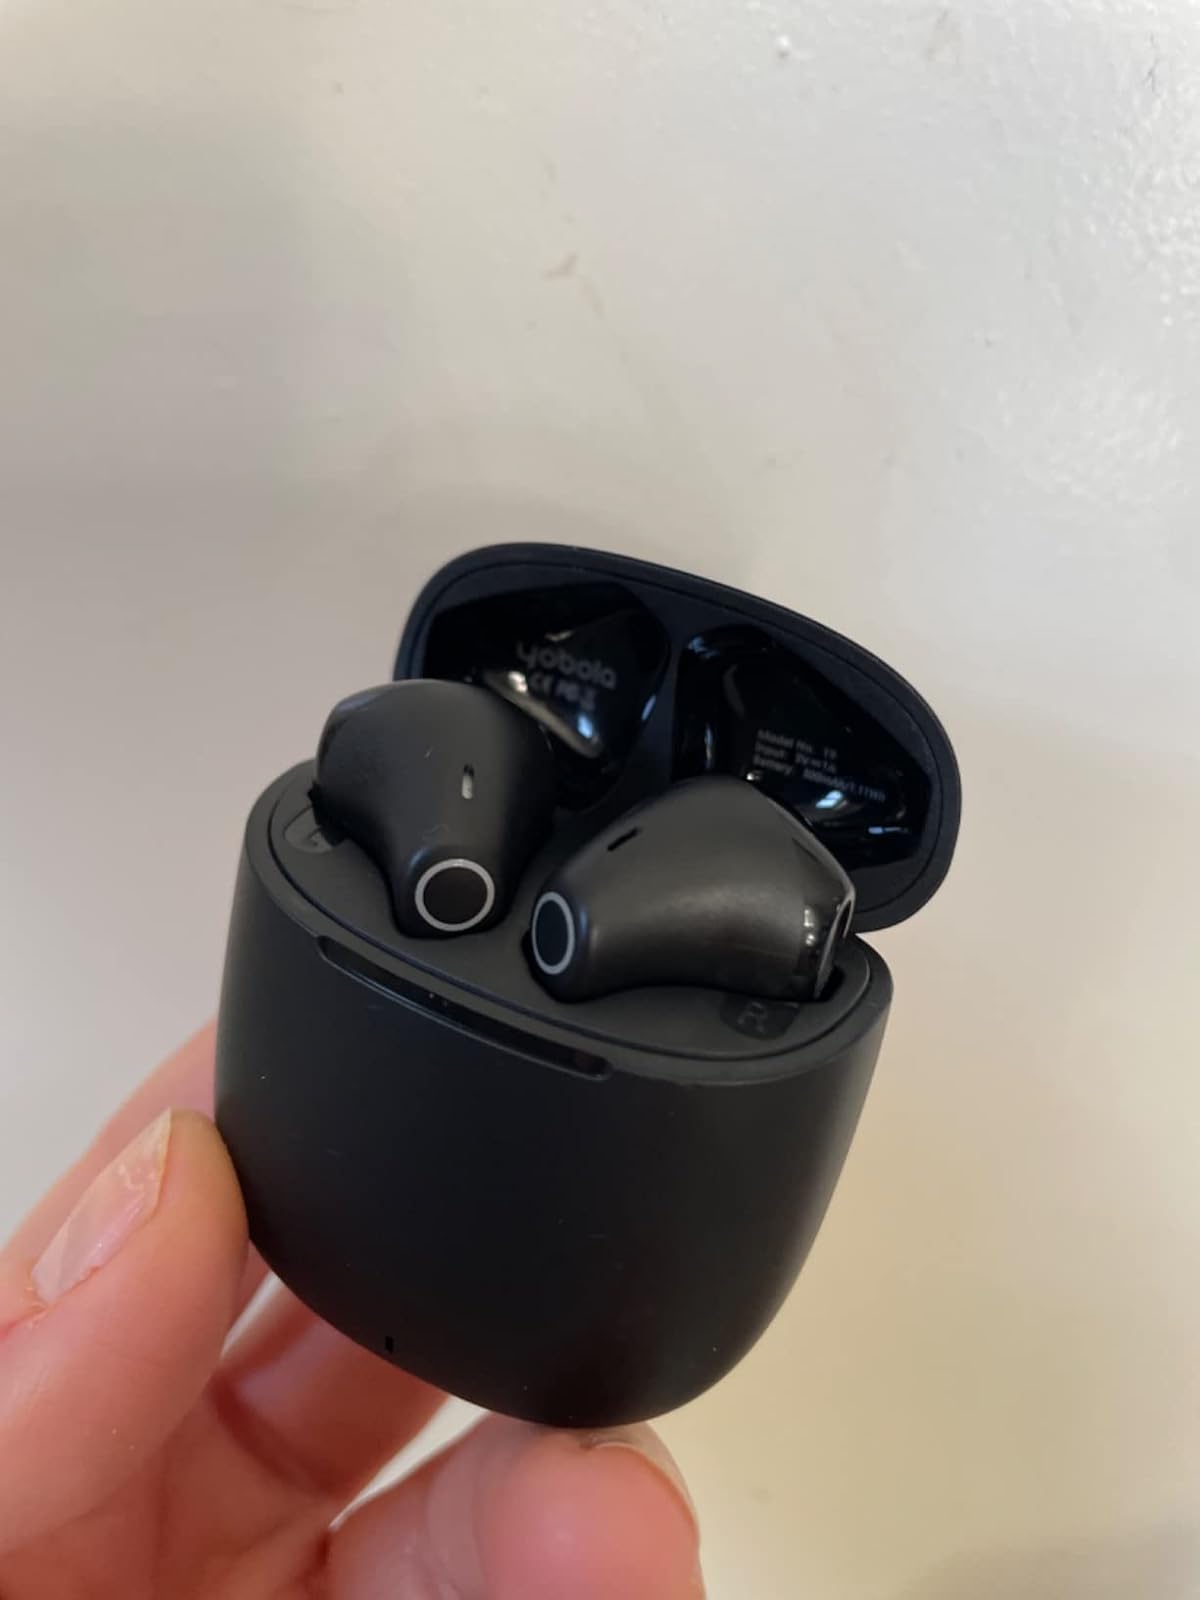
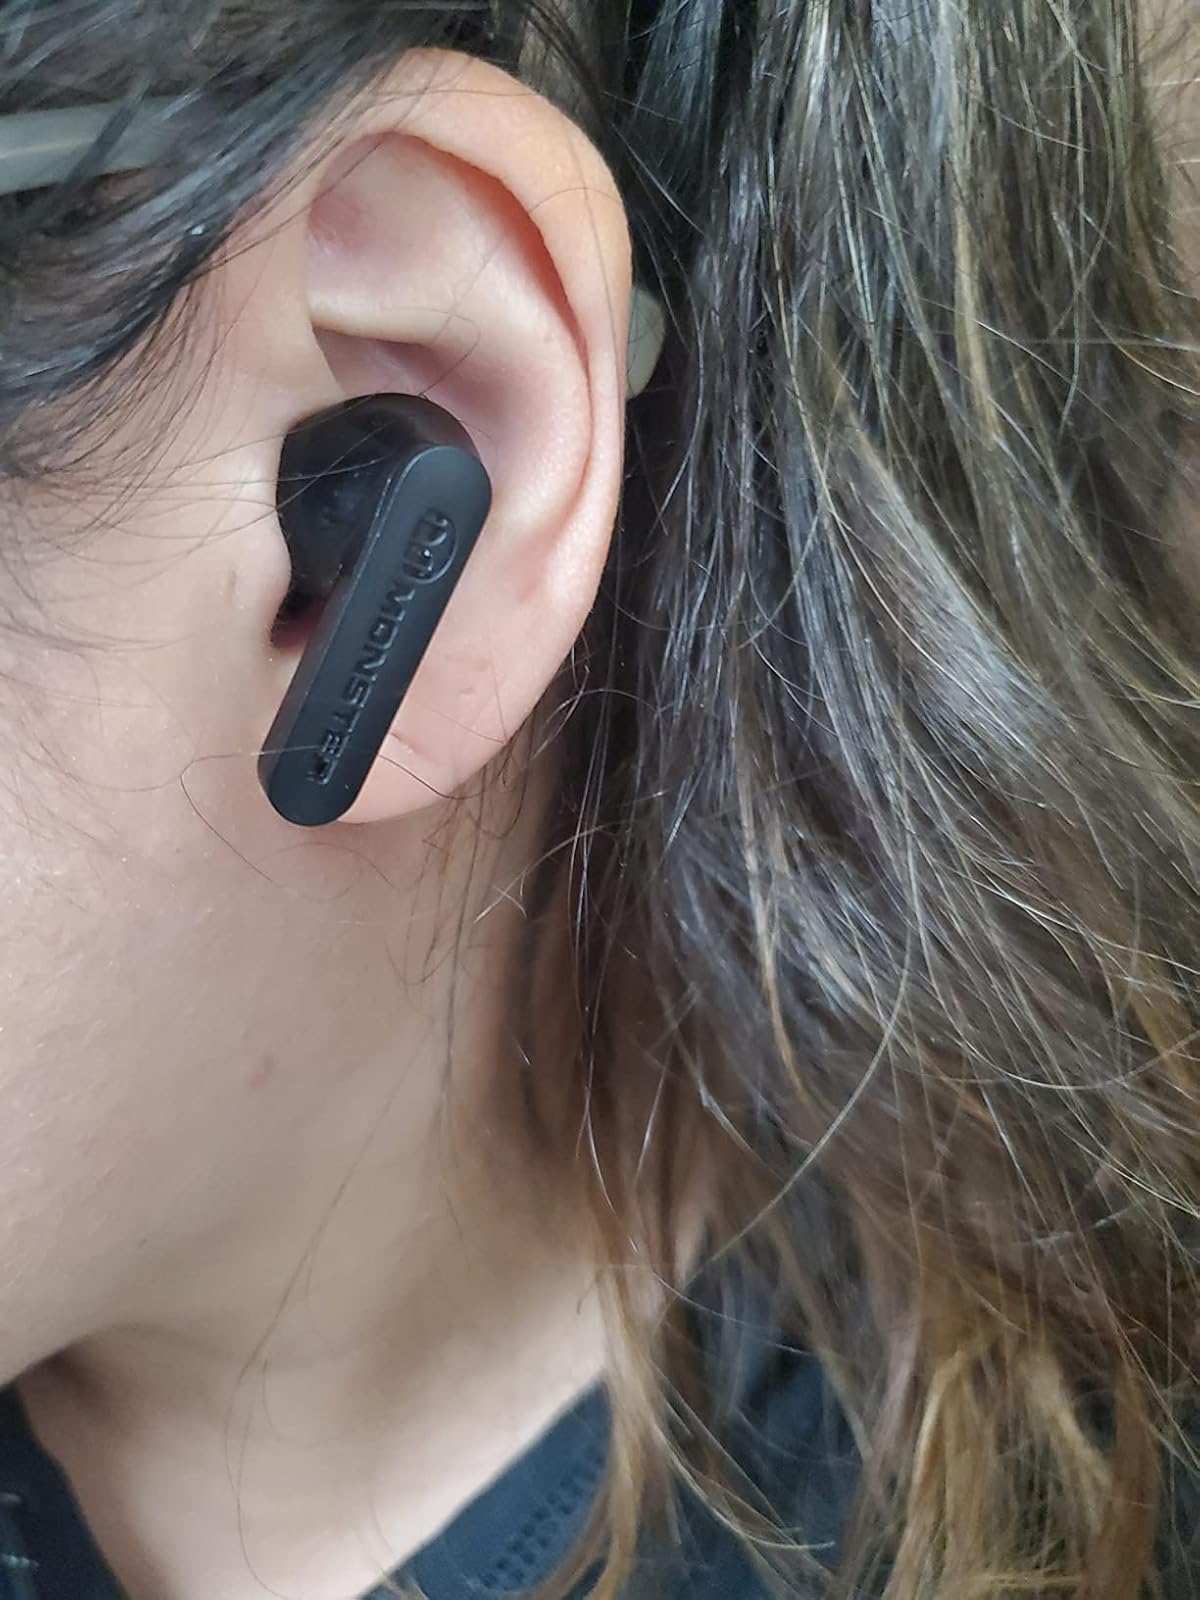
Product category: earbuds
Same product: no